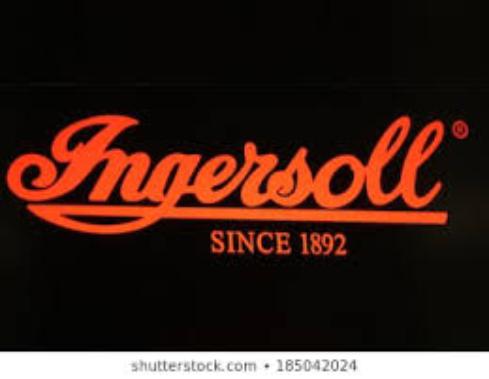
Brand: ingersoll
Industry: Electronic